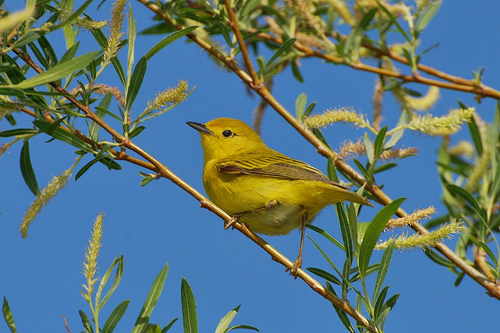
this small yellow bird has a short black beak and a dark golden crown.
this vibrant yellow bird has a small black beak, a small head, and black and gray bars on its wings.
this little bird is nearly all yellow with touches of green on its wing and tail.
this bird is mostly yellow in color with a black bill.
small yellow bird with black eyes and a short black beak.
a small bird with a short black bill and a yellow throat, breast, and belly.
the bird has a small black bill with a yellow tone for the body
this bird is yellow with black and has a long, pointy beak.
the bird is small in size and has a body that is yellow in color.
this bird has a black beck, yellow body with some tan in it and brown feet.
Species: Yellow Warbler